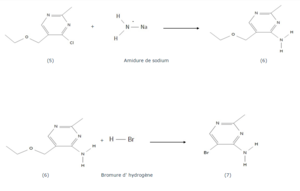
Suite de la synthèse
La sulbutiamine est une molécule dérivée de la vitamine B1.